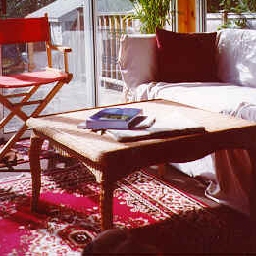
Room type: livingroom